Battle of San Juan Hill

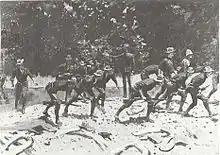
"At the Bloody Ford of the San Juan" by Frederic Remington, 1898

A company from the Signal Corps ascended in a hot air balloon to reconnoiter the hills. The balloon made a good target for the Spaniards. Hawkins' brigade had already passed by the newfound route and Kent ordered forward the brigade under Colonel Charles A. Wikoff. Wikoff began heading down the trail at noon, and 30 minutes later he emerged from the woods and was struck by a Mauser bullet. He died as his staff officers carried him to the rear. Lt. Col. William S. Worth, next in rank, assumed command, but within five minutes fell wounded. Lt. Col. Emerson Liscom assumed command and within another five minutes received a disabling wound. Lt. Col. Ezra P. Ewers, fourth in command of the brigade, assumed command. Kent and Sumner lined up for the attack and waited for Lawton's division to arrive from El Caney. Lawton did not arrive as scheduled, and no orders came from either Shafter or Wheeler. Crossing the San Juan River, increasing numbers of troops waited at the base of San Juan Hill. Waiting for orders, they were plagued by constant Spanish Mauser gunfire firing down at them from San Juan Heights. The troops would call their precarious position, "Hell's Pocket" and "Bloody Ford".